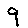
Label: 9